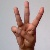
The image shows a hand gesture representing the letter 'W' in Indian Sign Language.